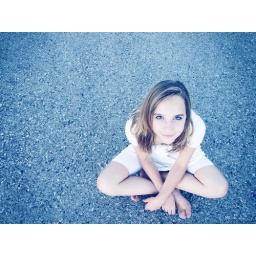
Where the water is blue and the people are new to another island, in another life.